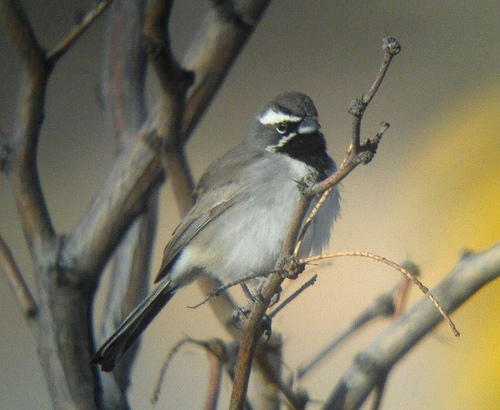
this bird is grey and black with white above the eyes.
this bird has grey head, a white eyering, black throat, and grey covering the rest of its body.
this bird is grey with white on its chest and has a very short beak.
this bird has a gray body, black neck, and white eyebrow.
has a white superciliary above the eye and a white earing
this bird has wings that are grey and has a white belly
this bird is grey with black and white and has a very short beak.
this bird is grey in color, small in size, and has white eyebrows.
this bird has a black crown as well as a white belly
this is a gray bird with a long tail, white eyebrow and white molar stripe, the throat is black and beak is pointed.
Species: Black Throated Sparrow